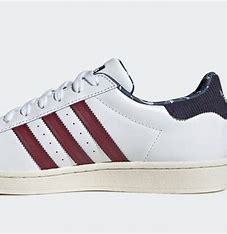
Brand: adidas
Model: originals Adidas Originals Superstar